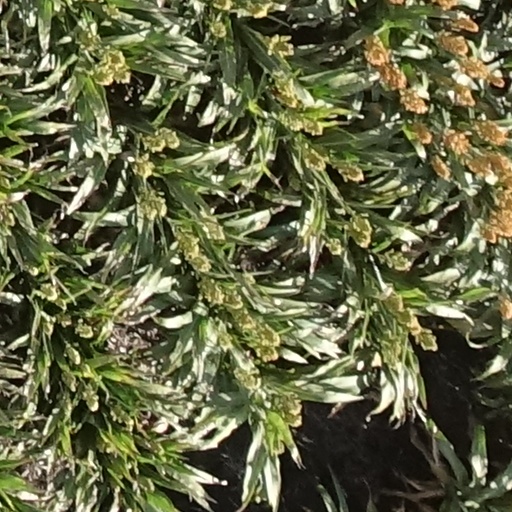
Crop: sorghum